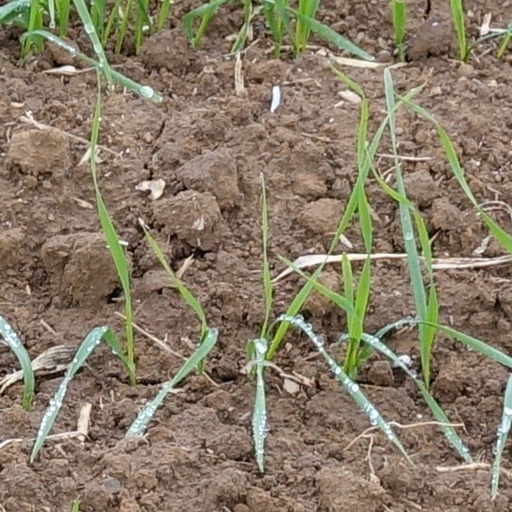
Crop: wheat